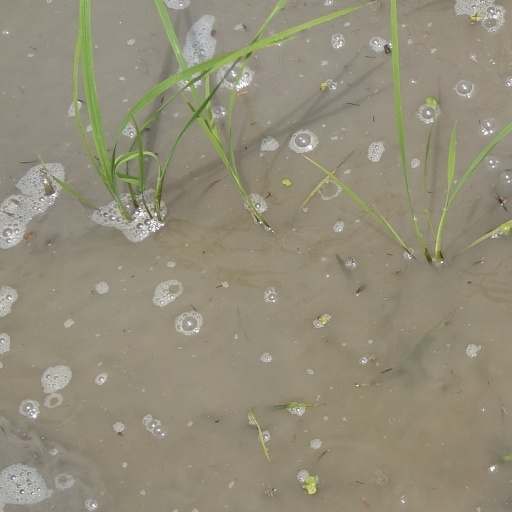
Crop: rice